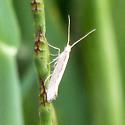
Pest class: diamondback_moth